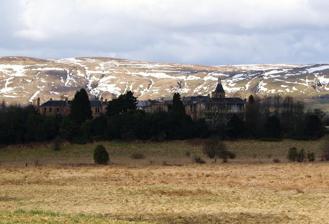
Building: Broomhill Hospital
Country: United Kingdom
Year built: 1876
Hospital in East Dunbartonshire, Scotland Broomhill Hospital The derelict hospital Location of the hospital in East Dunbartonshire Geography Location Kirkintilloch , East Dunbartonshire , Scotland Coordinates 55°56′48″N 4°09′04″W / 55.9466°N 4.1510°W / 55.9466; -4.1510 Organisation Care system NHS Type Geriatric hospital History Opened 1876 Closed 1995 Links Lists Hospitals in Scotland Broomhill Hospital was a health facility in Kirkintilloch , East Dunbartonshire , Scotland. History The hospital, which was financed by a donation from Beatrice Clugston as a facility for incurable patients such as those with cancer , opened in 1876. The Lanfine Home for patients with tuberculosis was added in 1904. After joining the National Health Service in 1948, the hospital continued to care for chronically ill patients until it closed in 1995. The buildings, other than an old gatehouse, have been demolished and planning consent has been given for the site to be redeveloped for residential use. References